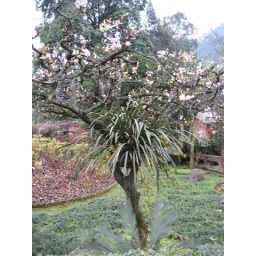
plant in a tree